Matias de Albuquerque, Count of Alegrete

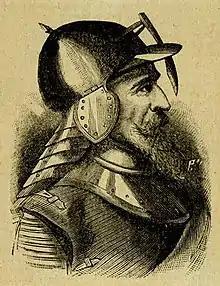
Matias de Albuquerque

Once Bahia had fallen, Portuguese resistance was first reorganized under the self-appointed leader of the provisional government, Bishop Marcos Teixeira, who recruited about two thousand men and later, under the captain of nearby Recôncavo, Francisco Rolim de Moura. Due to their initiative, the Dutch were subjected to continuous harassment. They were contained, for the most part, within the boundaries of the capital, Salvador.